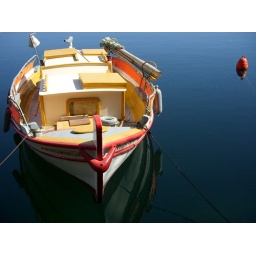
An orange boat and buoy on Lake Voulismeni in the city of Agios Nikolaos on the island of Crete, Greece.